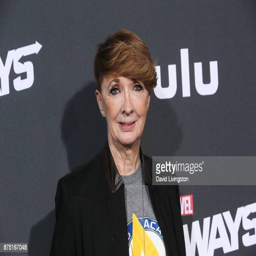
actor arrives at the premiere